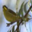
Label: bird